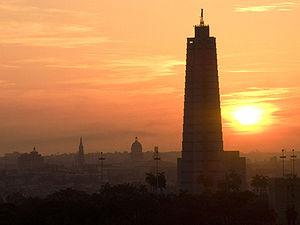
Lever du soleil sur le monument à José Marti. La Havane, Cuba.
La Havane est la capitale et le centre économique de Cuba. Cette ville portuaire est aussi l'une des quinze provinces cubaines. La ville/province compte 2,4 millions d'habitants, tandis que l'agglomération en compte plus de 3,7 millions, ce qui fait de La Havane la plus grande ville des Caraïbes. La ville s'étend sur plus de 720 kilomètres carrés principalement à l'ouest et au sud d'une baie, à laquelle on accède par un passage étroit, et qui est divisé en trois ports : Marimelena, Guanabacoa et Atarés. La rivière Almendares traverse la ville du sud au nord, et se jette dans le détroit de Floride à quelques kilomètres à l'ouest de la baie.